Ghulam Muhammad Ghouse Khan

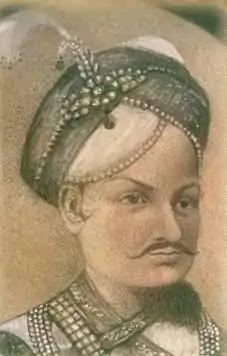
Ghulam Muhammad Ghouse Khan

Ghulam Muhammad Ghouse Khan (1824 – 7 October 1855) was the 12th and last Nawab of the Carnatic. He reigned from 1825 to 1855. He belonged to the Second Dynasty.